Charles Crocker

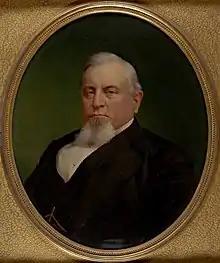
c. 1872

Charles Crocker (September 16, 1822 – August 14, 1888) was an American railroad executive who was one of the founders of the Central Pacific Railroad, which constructed the westernmost portion of the first transcontinental railroad, and took control with partners of the Southern Pacific Railroad.